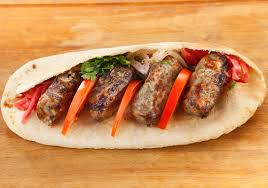
Yemek: kebap